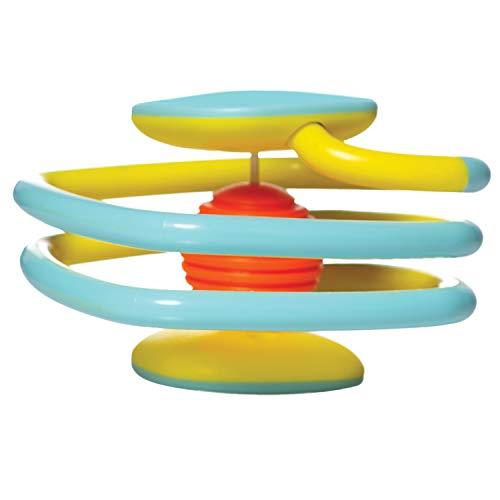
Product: Manhattan Toy Bounce Baby Rattle Activity & Development Toy
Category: Toys & Games | Baby & Toddler Toys | Activity Play Centers
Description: Bounce rattle activity toy promotes development of grasping and squeezing for your young one.
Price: $14.89
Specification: ProductDimensions:4x4x4.2inches|ItemWeight:3.2ounces|ShippingWeight:5ounces(Viewshippingratesandpolicies)|ShippingAdvisory:Thisitemmustbeshippedseparatelyfromotheritemsinyourorder.Additionalshippingchargeswillnotapply.|ASIN:B07KRX96G3|Itemmodelnumber:216790|Manufacturerrecommendedage:0-3years